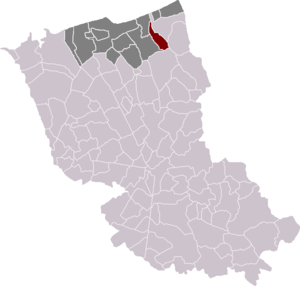
Uxem est une commune française située dans le département du Nord, en région Hauts-de-France. Ce village est situé à environ 10 km de Dunkerque.